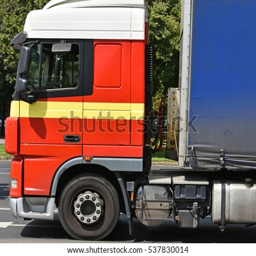
truck on the road in the city